Jewish religious movements

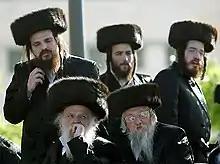
Hasidim

Hasidic Judaism—a revivalist movement—was founded by Israel ben Eliezer (1700–1760), also known as the Baal Shem Tov, whose followers had previously called themselves "Freylechn" ("happy ones") and now they call themselves ("pious, holy ones"). His charismatic disciples attracted many followers among Ashkenazi Jews, and they also established numerous Hasidic groups across Europe. The Baal Shem Tov came at a time when the Jewish masses of Eastern Europe were reeling from the bewilderment and disappointment which were engendered in them by the two notorious Jewish false messiahs, Sabbatai Zevi (1626–1676) and Jacob Frank (1726–1791), and their respective followers. Hasidic Judaism eventually became the way of life for many Jews in Eastern Europe. The Hasidim are organized into independent "courts" or dynasties, each dynasty is headed by its own hereditary spiritual leader-"rebbe". Unlike other Ashkenazim, most Hasidim use some variation of "Nusach Sefard", a blend of Ashkenazi and Sephardi liturgies, based on the innovations of the Kabbalist Isaac Luria. Neo-Hasidism is a term which refers to trends of interest in the teachings of Kabbalah and Hasidism which are expressed by members of other existing Jewish movements.